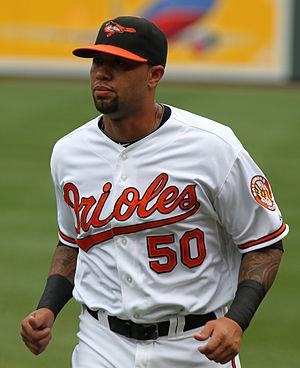
Joshua L. Bell, né le 13 novembre 1986 à Rockford aux États-Unis, est un joueur américain de baseball évoluant comme joueur de troisième but en Ligue majeure de 2010 à 2012.